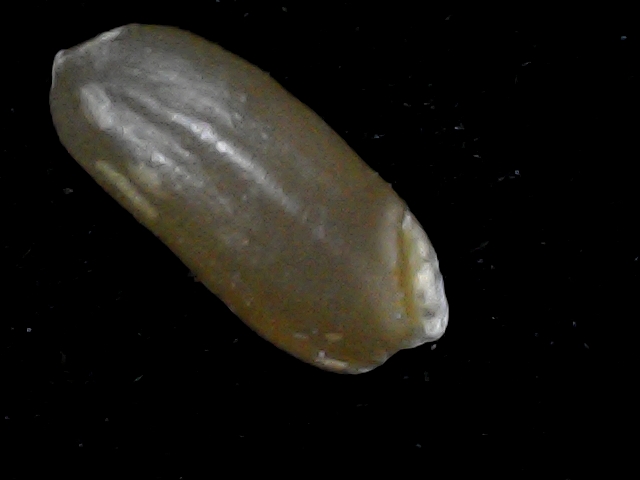
Rice variety: BD76